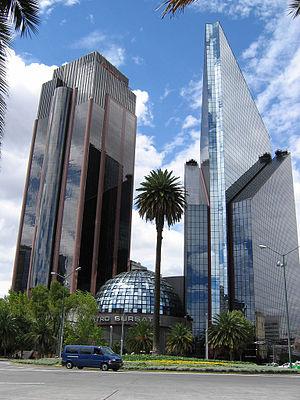
La Bolsa Mexicana de Valores est la principale bourse du Mexique : 71 entreprises y sont cotées. Le principal indice boursier est l'IPC ou Indice de Precios y Cotizaciones. Cet indicateur est basé sur 35 actions. La bourse est située dans un gratte-ciel appelé Centro Bursatil